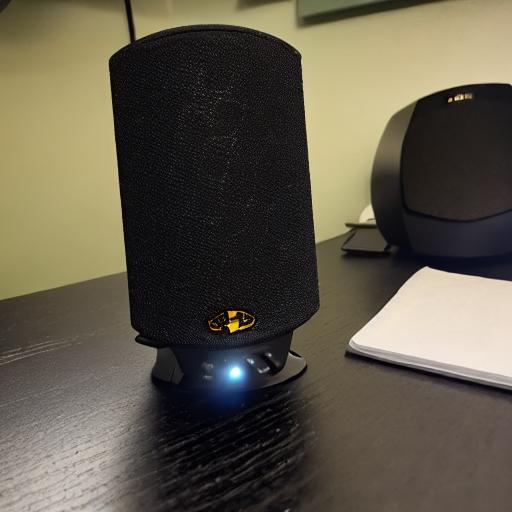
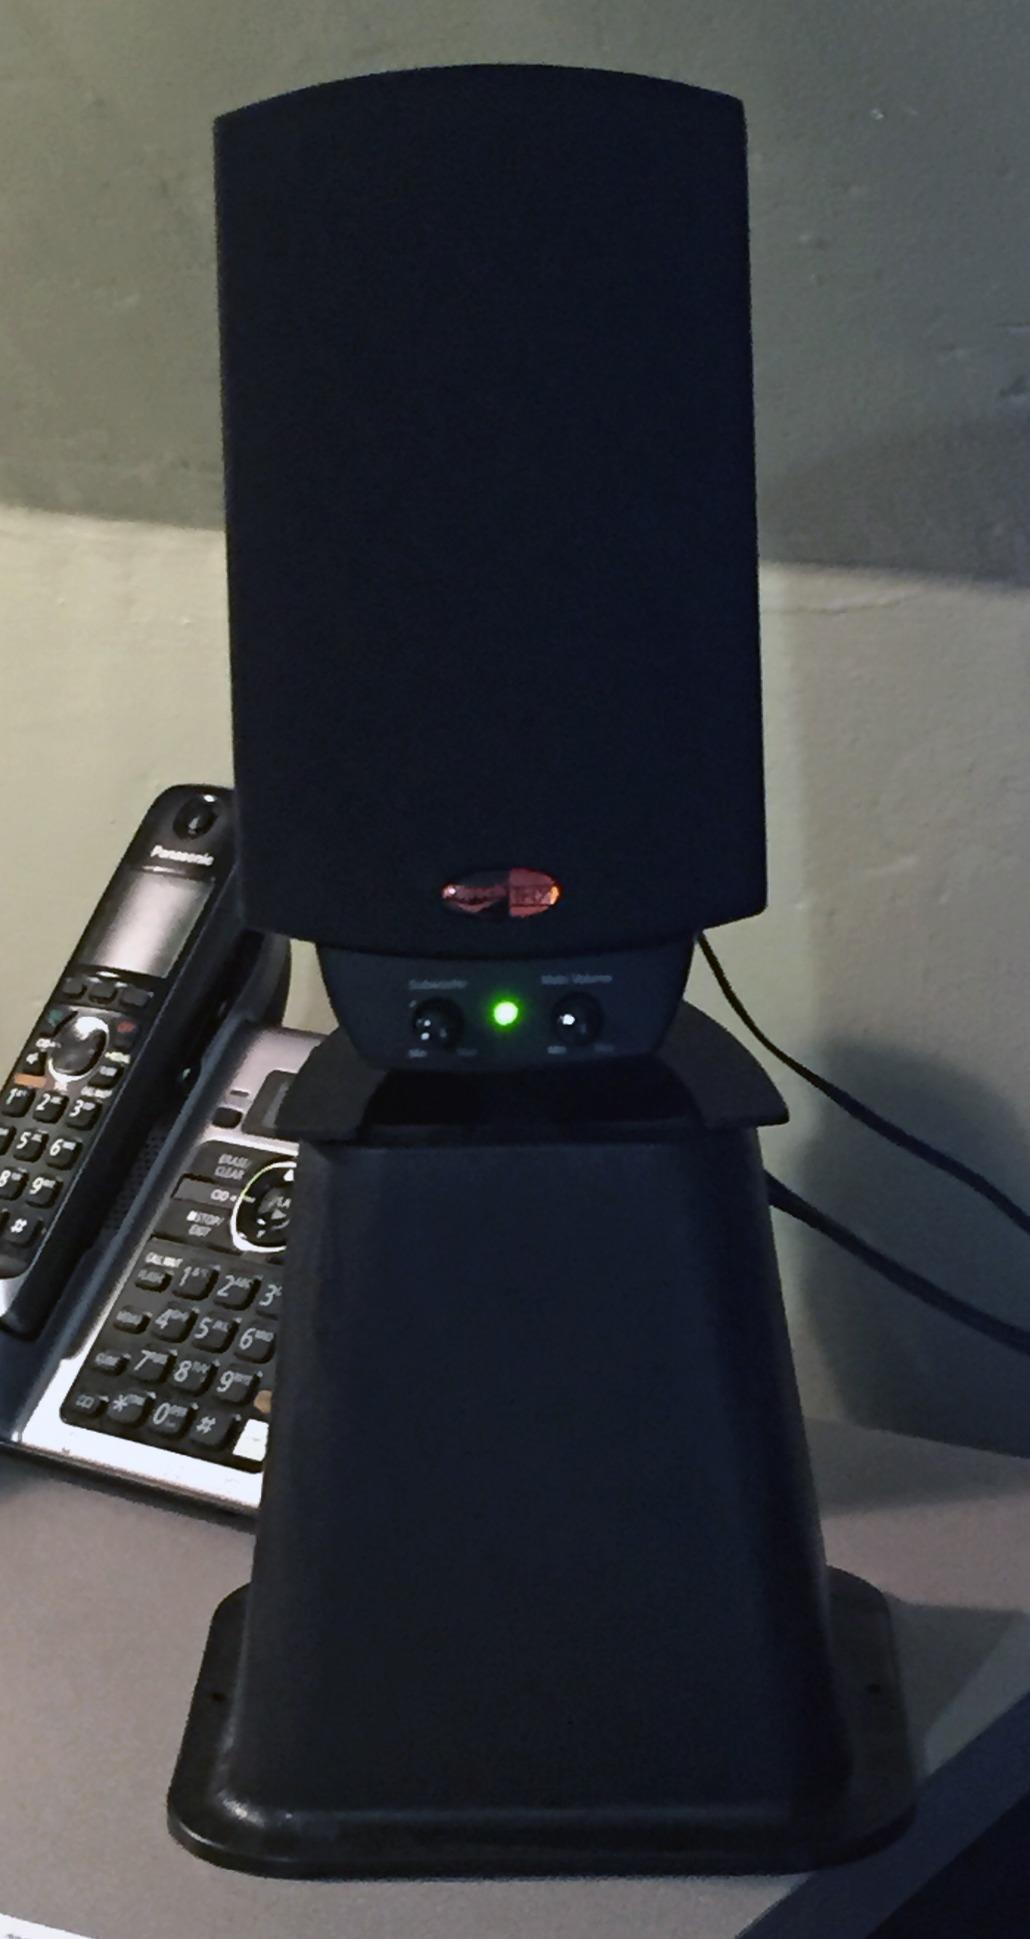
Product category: speaker
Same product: no